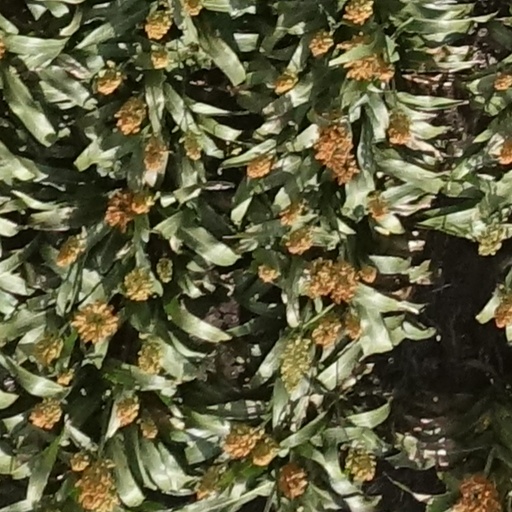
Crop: sorghum